Val-de-Travers

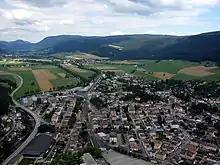
Houses in Fleurier village

Val-de-Travers had a population of . , 18.0% of the population are resident foreign nationals. In the 10 years (2000–2010) the population decreased by 2.5%. Migration accounted for -1.8% whilst births and deaths accounted for -1.6%.